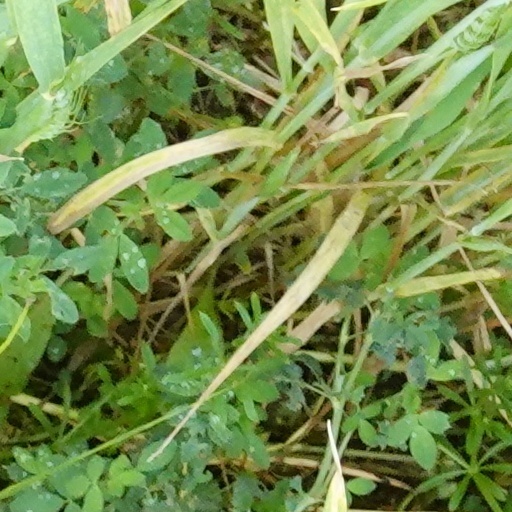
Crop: wheat